Alex Plante

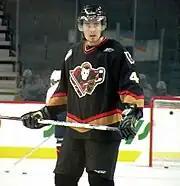
Plante with the Calgary Hitmen in 2008

Plante played junior hockey for the Calgary Hitmen of the Western Hockey League (WHL). The Hitmen selected him with their second-round pick, 21st overall, in the 2004 WHL Bantam Draft. He established himself as a regular on Calgary's blue line in 2005–06, playing in 54 games. He appeared in 58 more in 2006–07 and attracted greater attention from NHL scouts in the 2007 playoffs, scoring 11 points in 13 games. As a result, the Edmonton Oilers selected him 15th overall in the 2007 NHL Entry Draft, a higher position than he was initially expected to go.